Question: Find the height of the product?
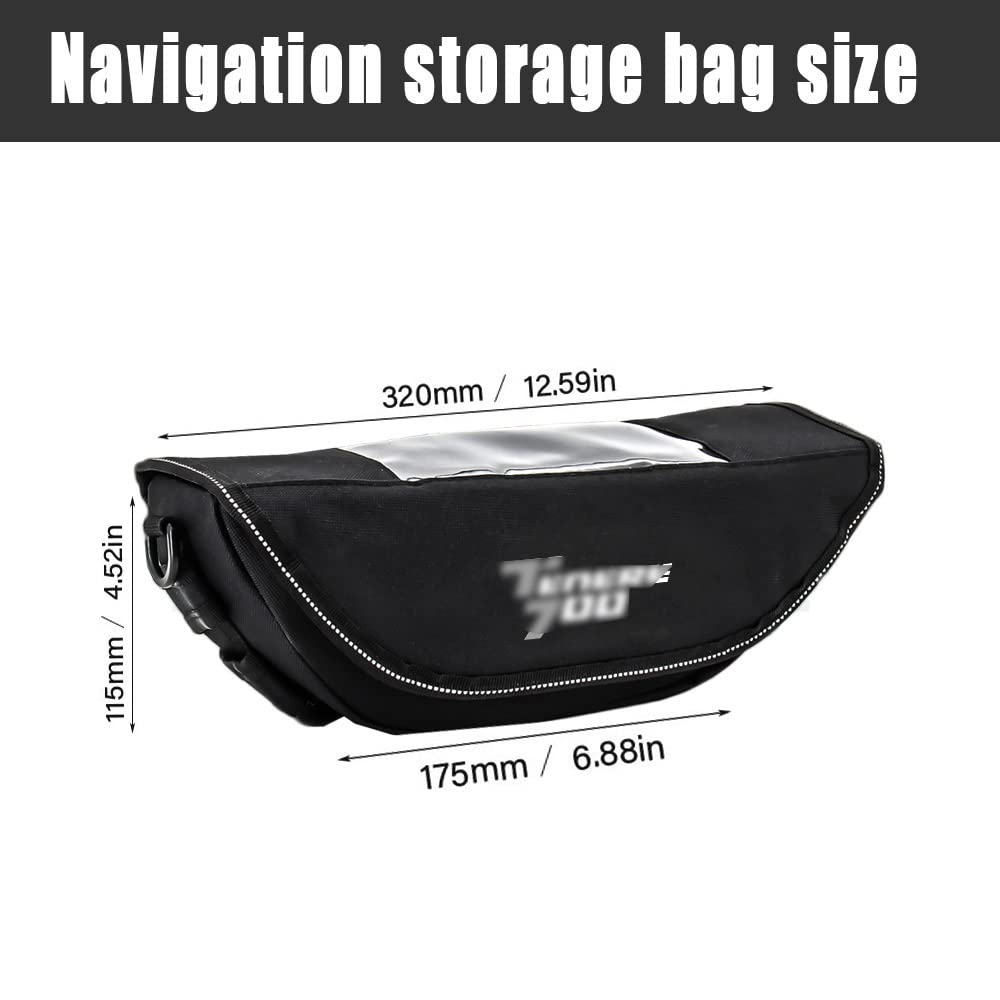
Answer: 115.0 millimetre